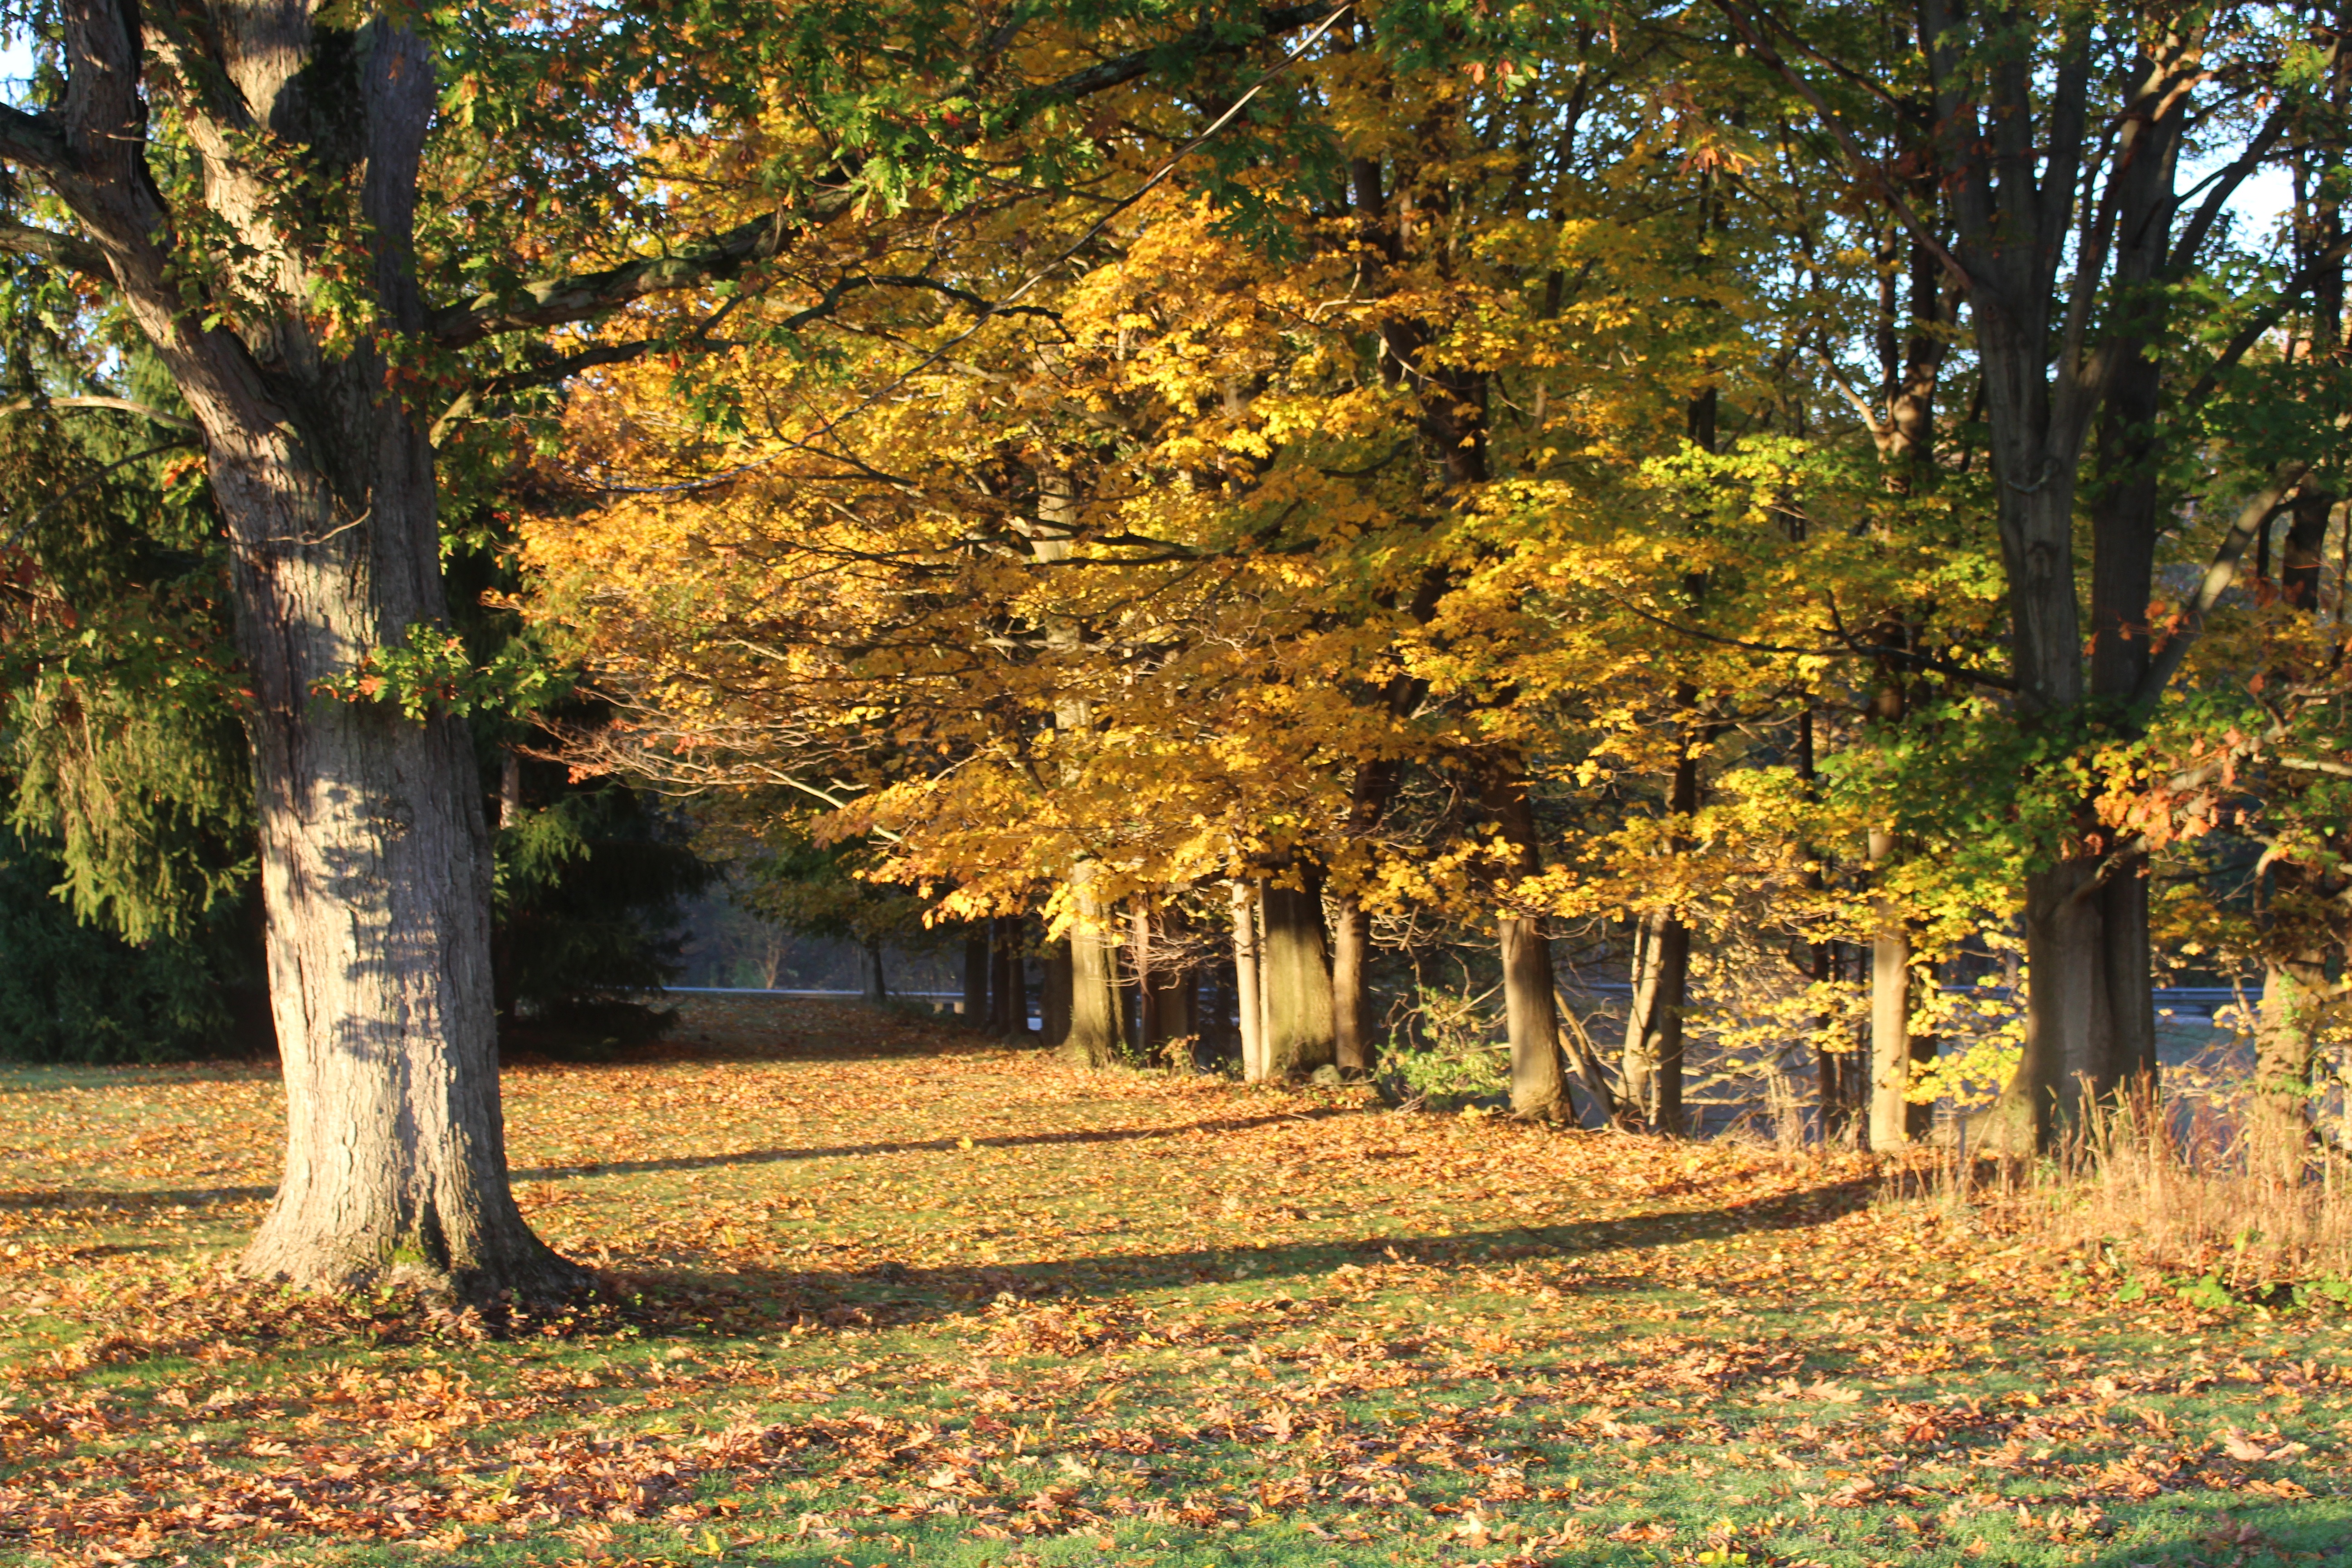
tree, forest, plant, sunlight, leaf, fall, autumn, season, trees, deciduous, grove, woodland, fall foliage, fall leaves, maidenhair tree, fall scene, woody plant